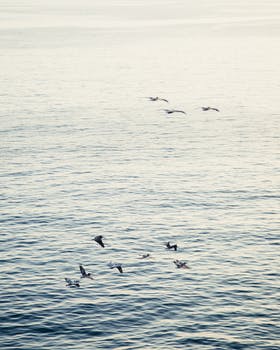
Label: No Watermark